Una Jaula no tiene secretos

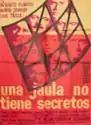

Una jaula no tiene secretos ("A Cage Has No Secrets") is a 1962 Spanish-Argentine comedy film directed by Agustín Navarro.